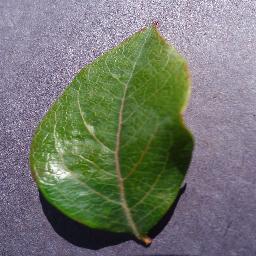
Label: Blueberry___healthy